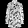
Label: Coat